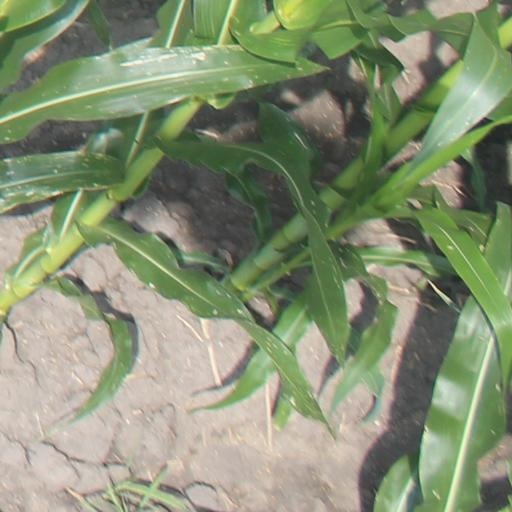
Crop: maize; corn